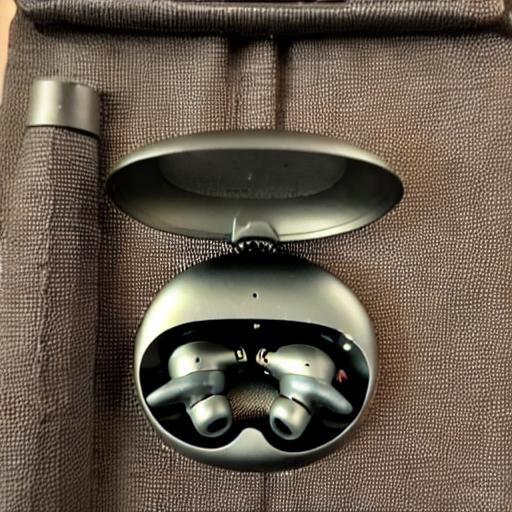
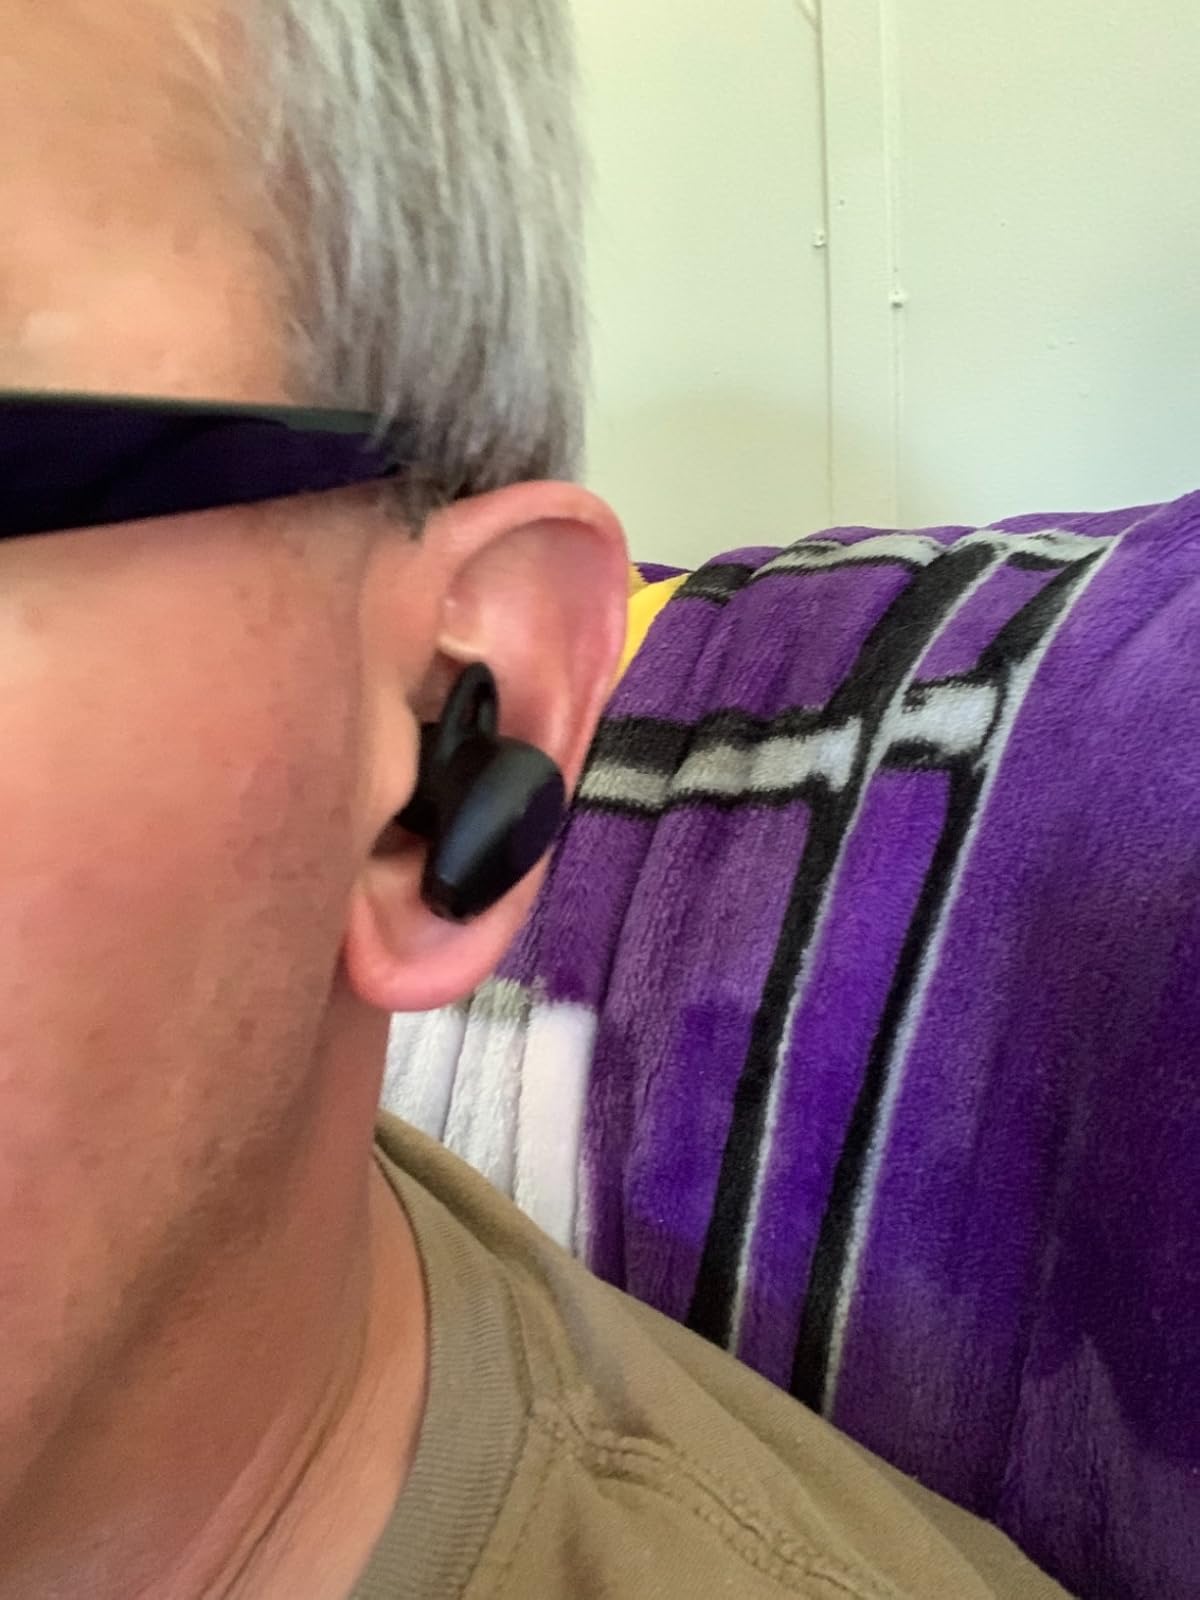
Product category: earbuds
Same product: no